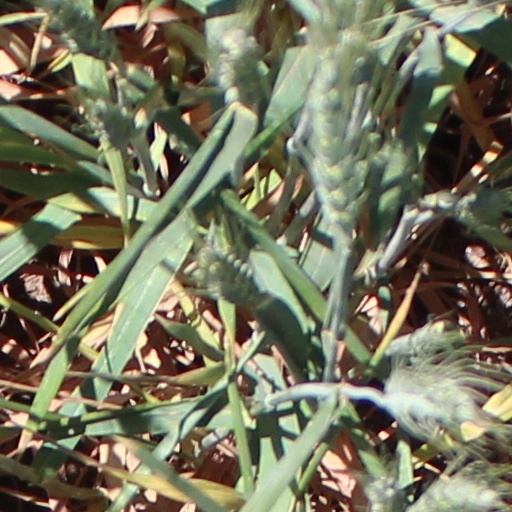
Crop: wheat